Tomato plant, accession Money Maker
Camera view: bottom (45 deg); turntable rotation: 90 degrees
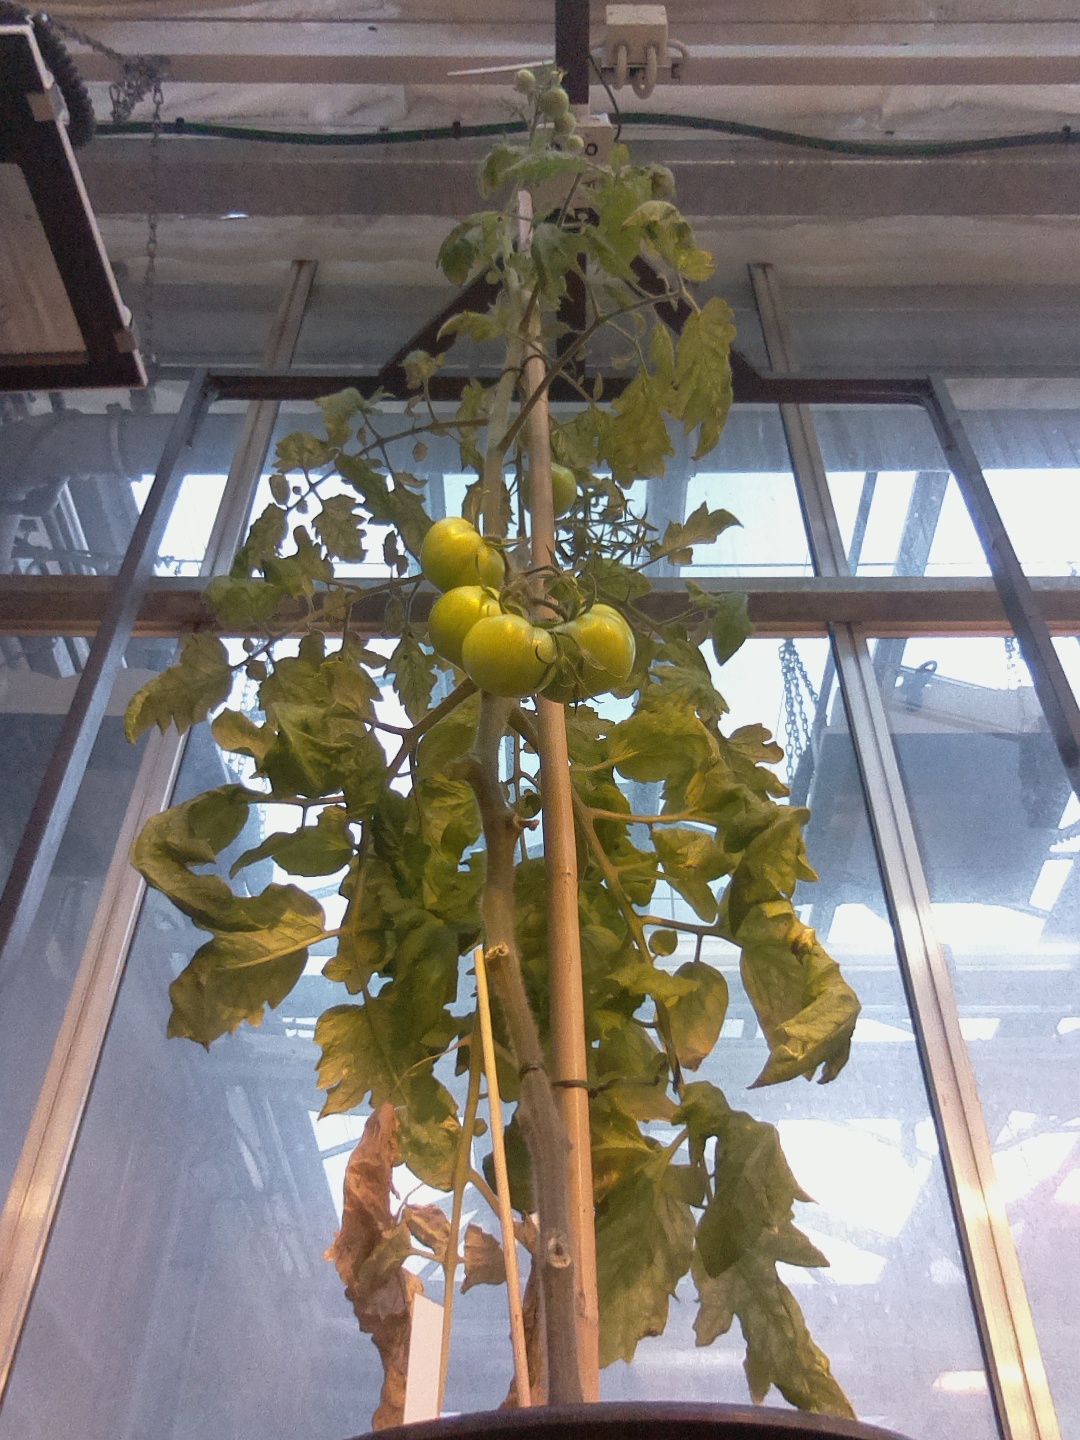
BBCH growth stage 79: 90% -100% of final fruit size